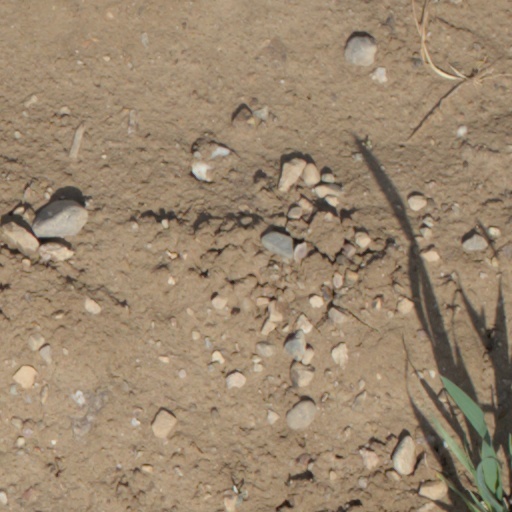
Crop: wheat